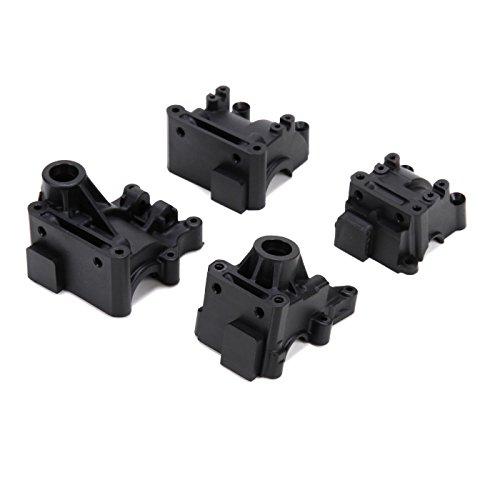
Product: TEAM LOSI RACING Front and Rear Gear Box Set: All 8IGHT, TLR242013
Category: Hobbies | Remote & App Controlled Vehicles & Parts | Remote & App Controlled Vehicle Parts | Vehicle Bodies & Scale Accessories | Vehicle Scale Accessories
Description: Team Losi Racing Front and Rear Gear Box Set: All 8IGHT, TLR242013.
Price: $21.99
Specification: ProductDimensions:4x3.8x1.8inches|ItemWeight:0.32ounces|ShippingWeight:0.32ounces(Viewshippingratesandpolicies)|ASIN:B00LMIPPI6|Itemmodelnumber:TLR242013|Manufacturerrecommendedage:14yearsandup